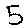
Label: 5